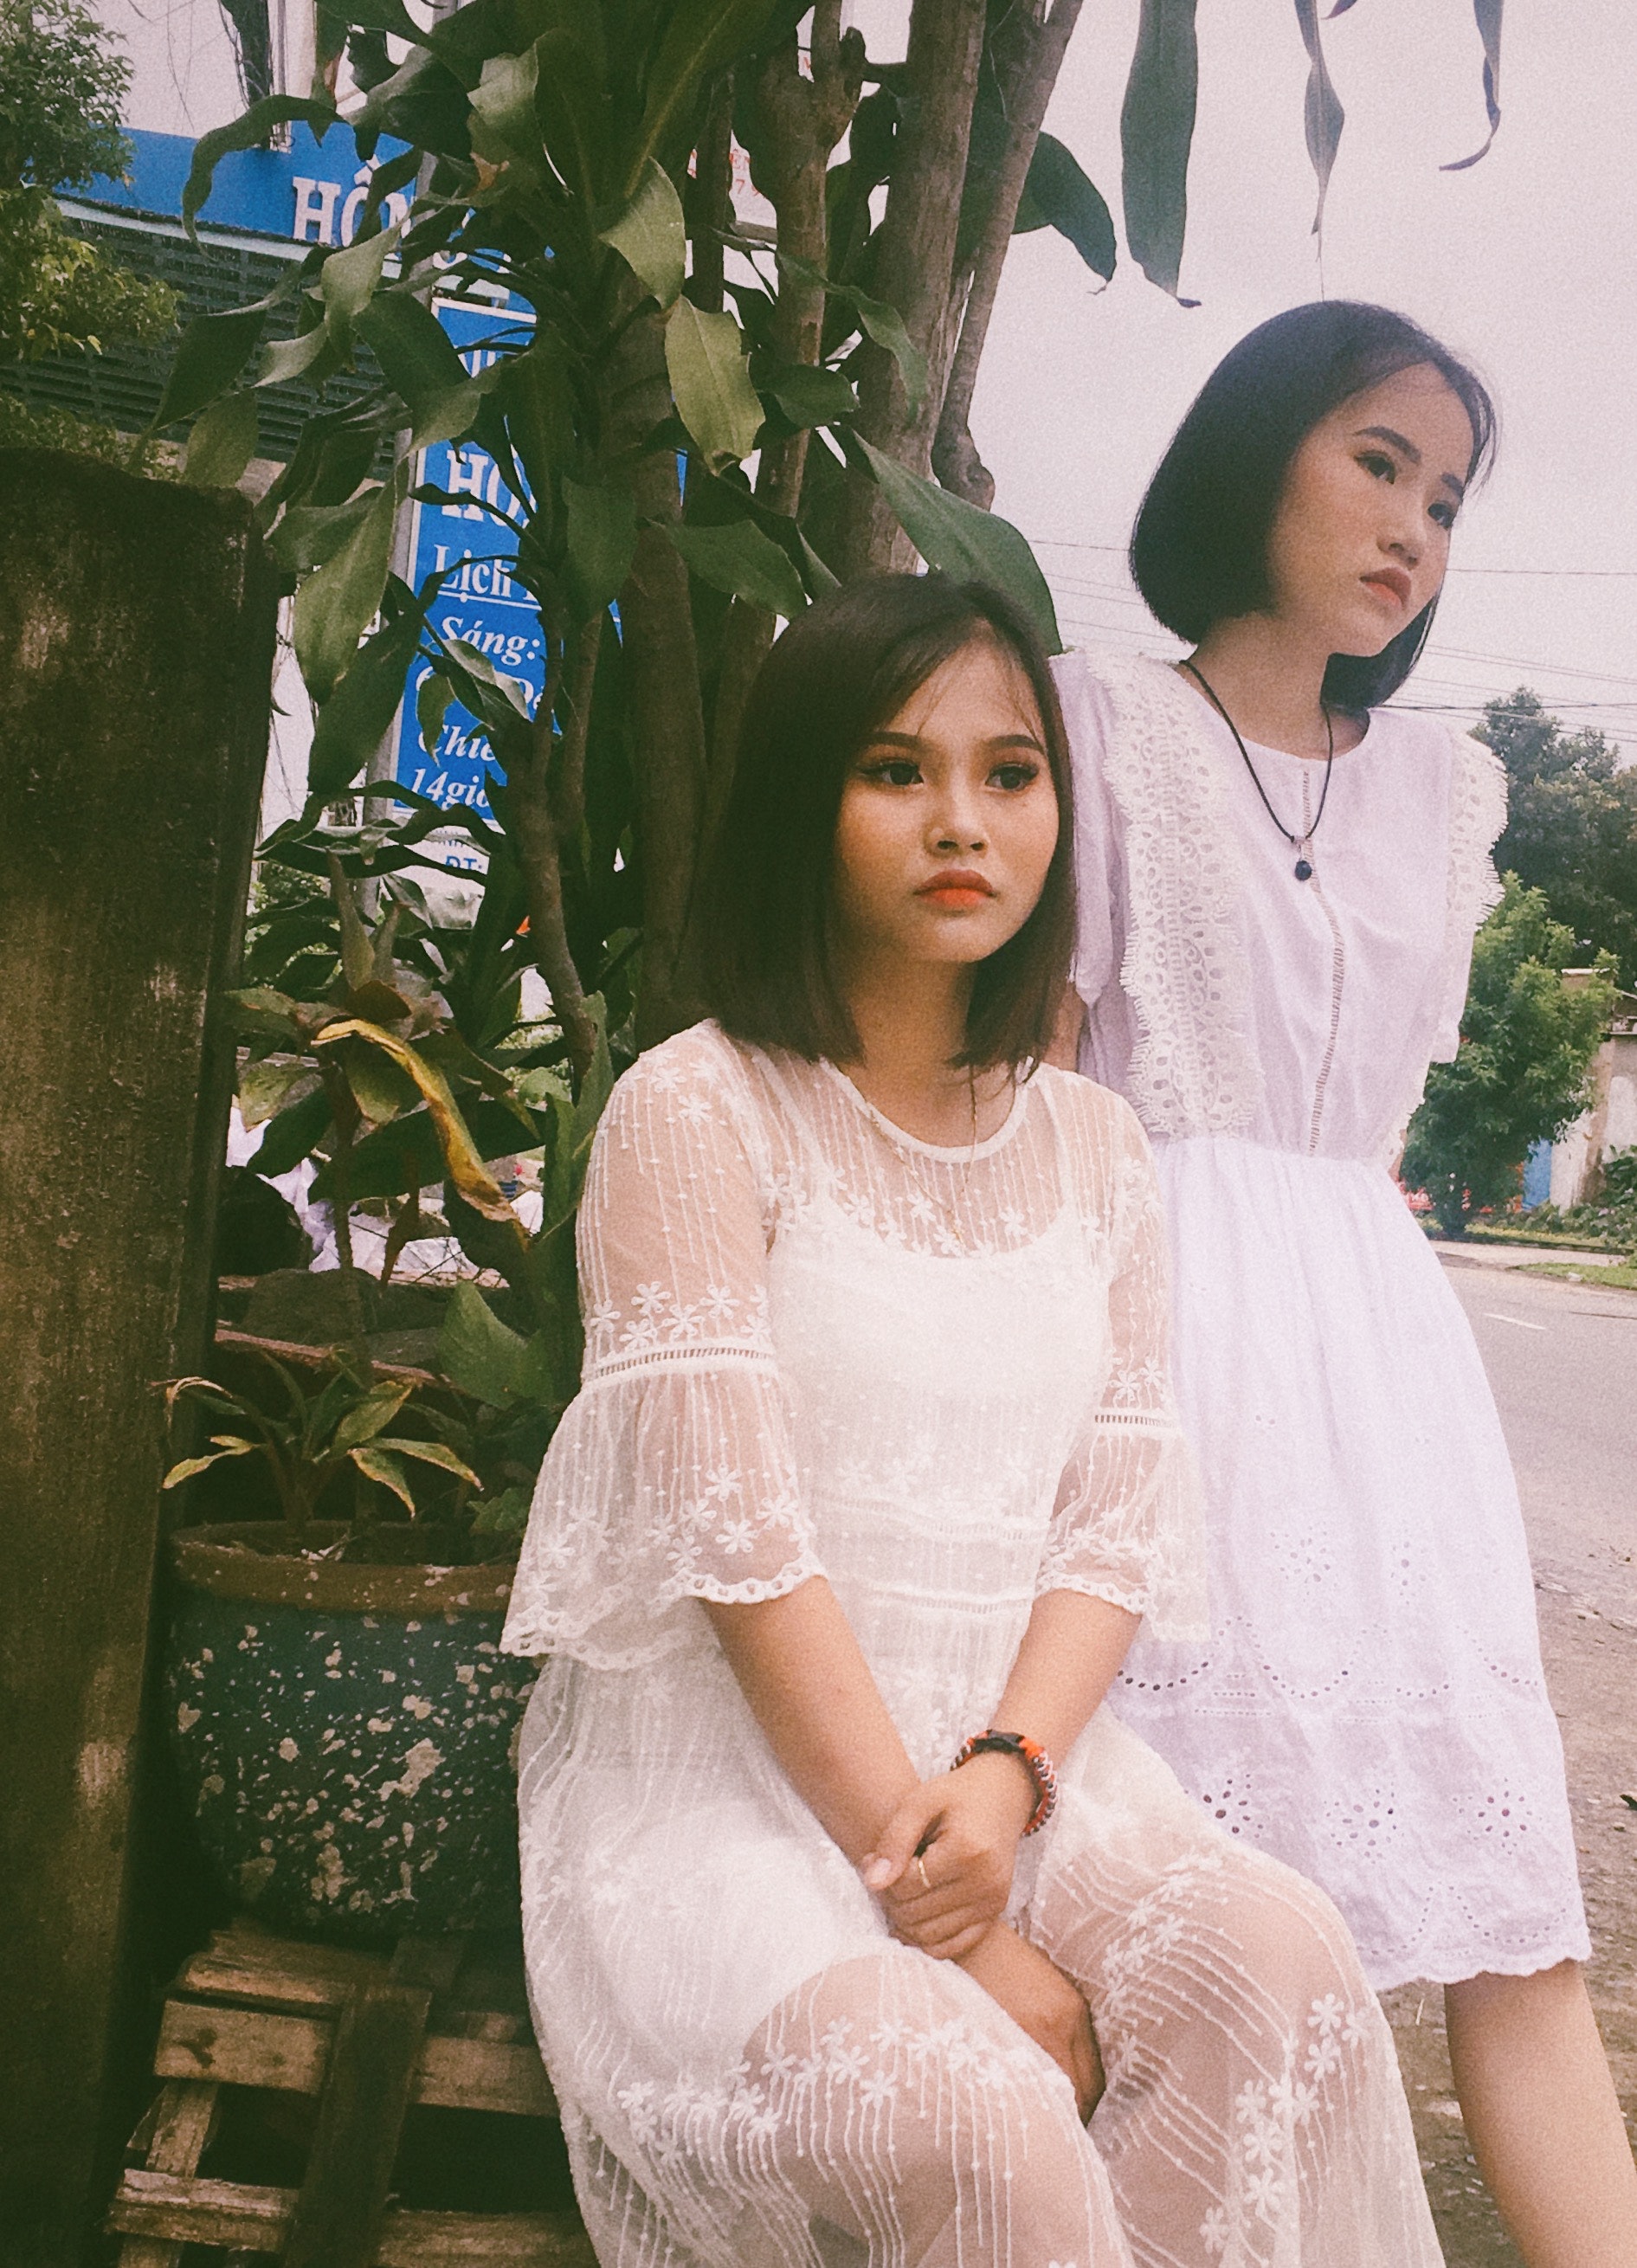
white, photograph, beauty, skin, pink, yellow, fashion, dress, eye, photography, tree, photo shoot, long hair, black hair, textile, happy, smile, model, plant, fashion design, lace, wedding dress, formal wear, flower